Peter Revson

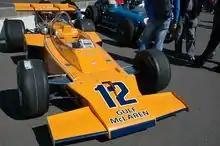
The McLaren Revson drove in the 1972 Indianapolis 500

During the F1 season, Revson finished 5th in the Driver's World Championship, helping McLaren finish 3rd in the World Constructors' Champion Championship with its McLaren M19A / M19C. Running 9 out of the 12 races, Revson finished on the podium four times with three third-place finishes and a season-best second-place finish at the 1972 Canadian Grand Prix.